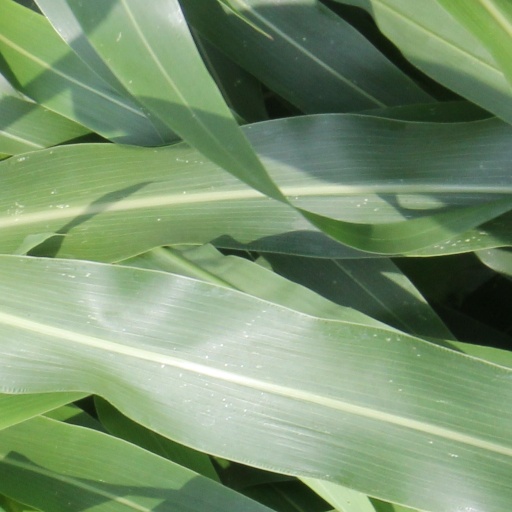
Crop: sorghum